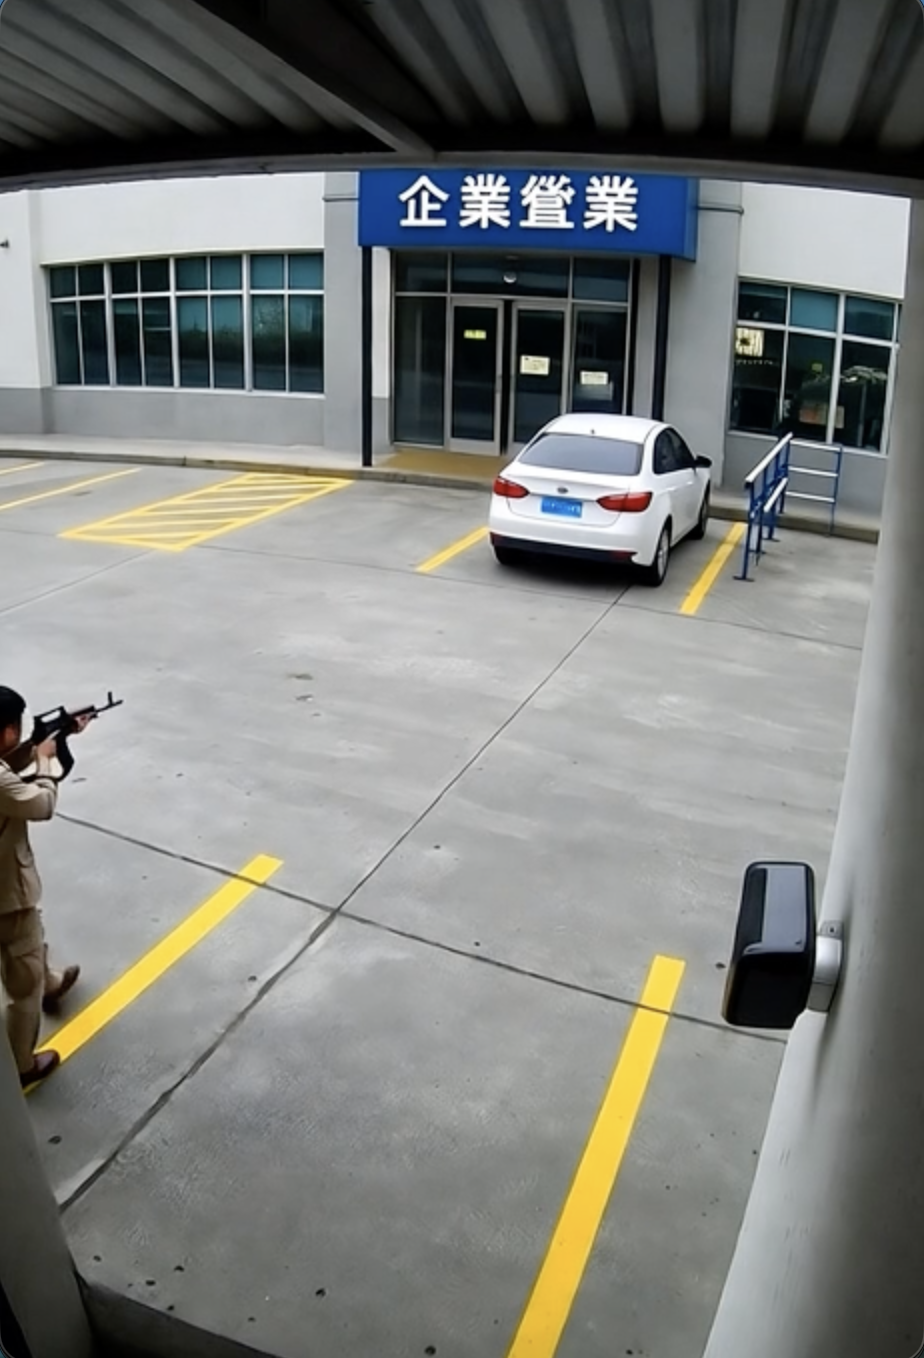
Object: person

Object: weapon